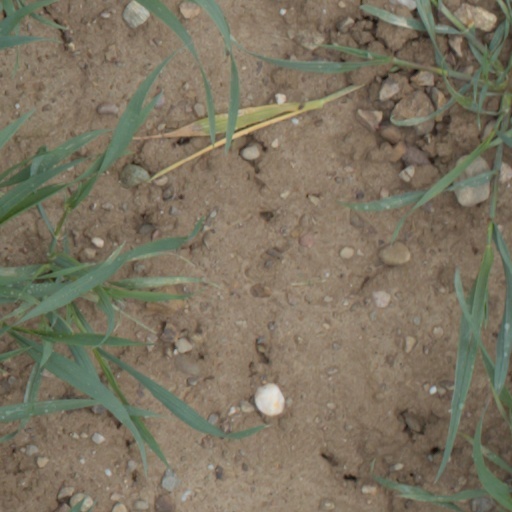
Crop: wheat